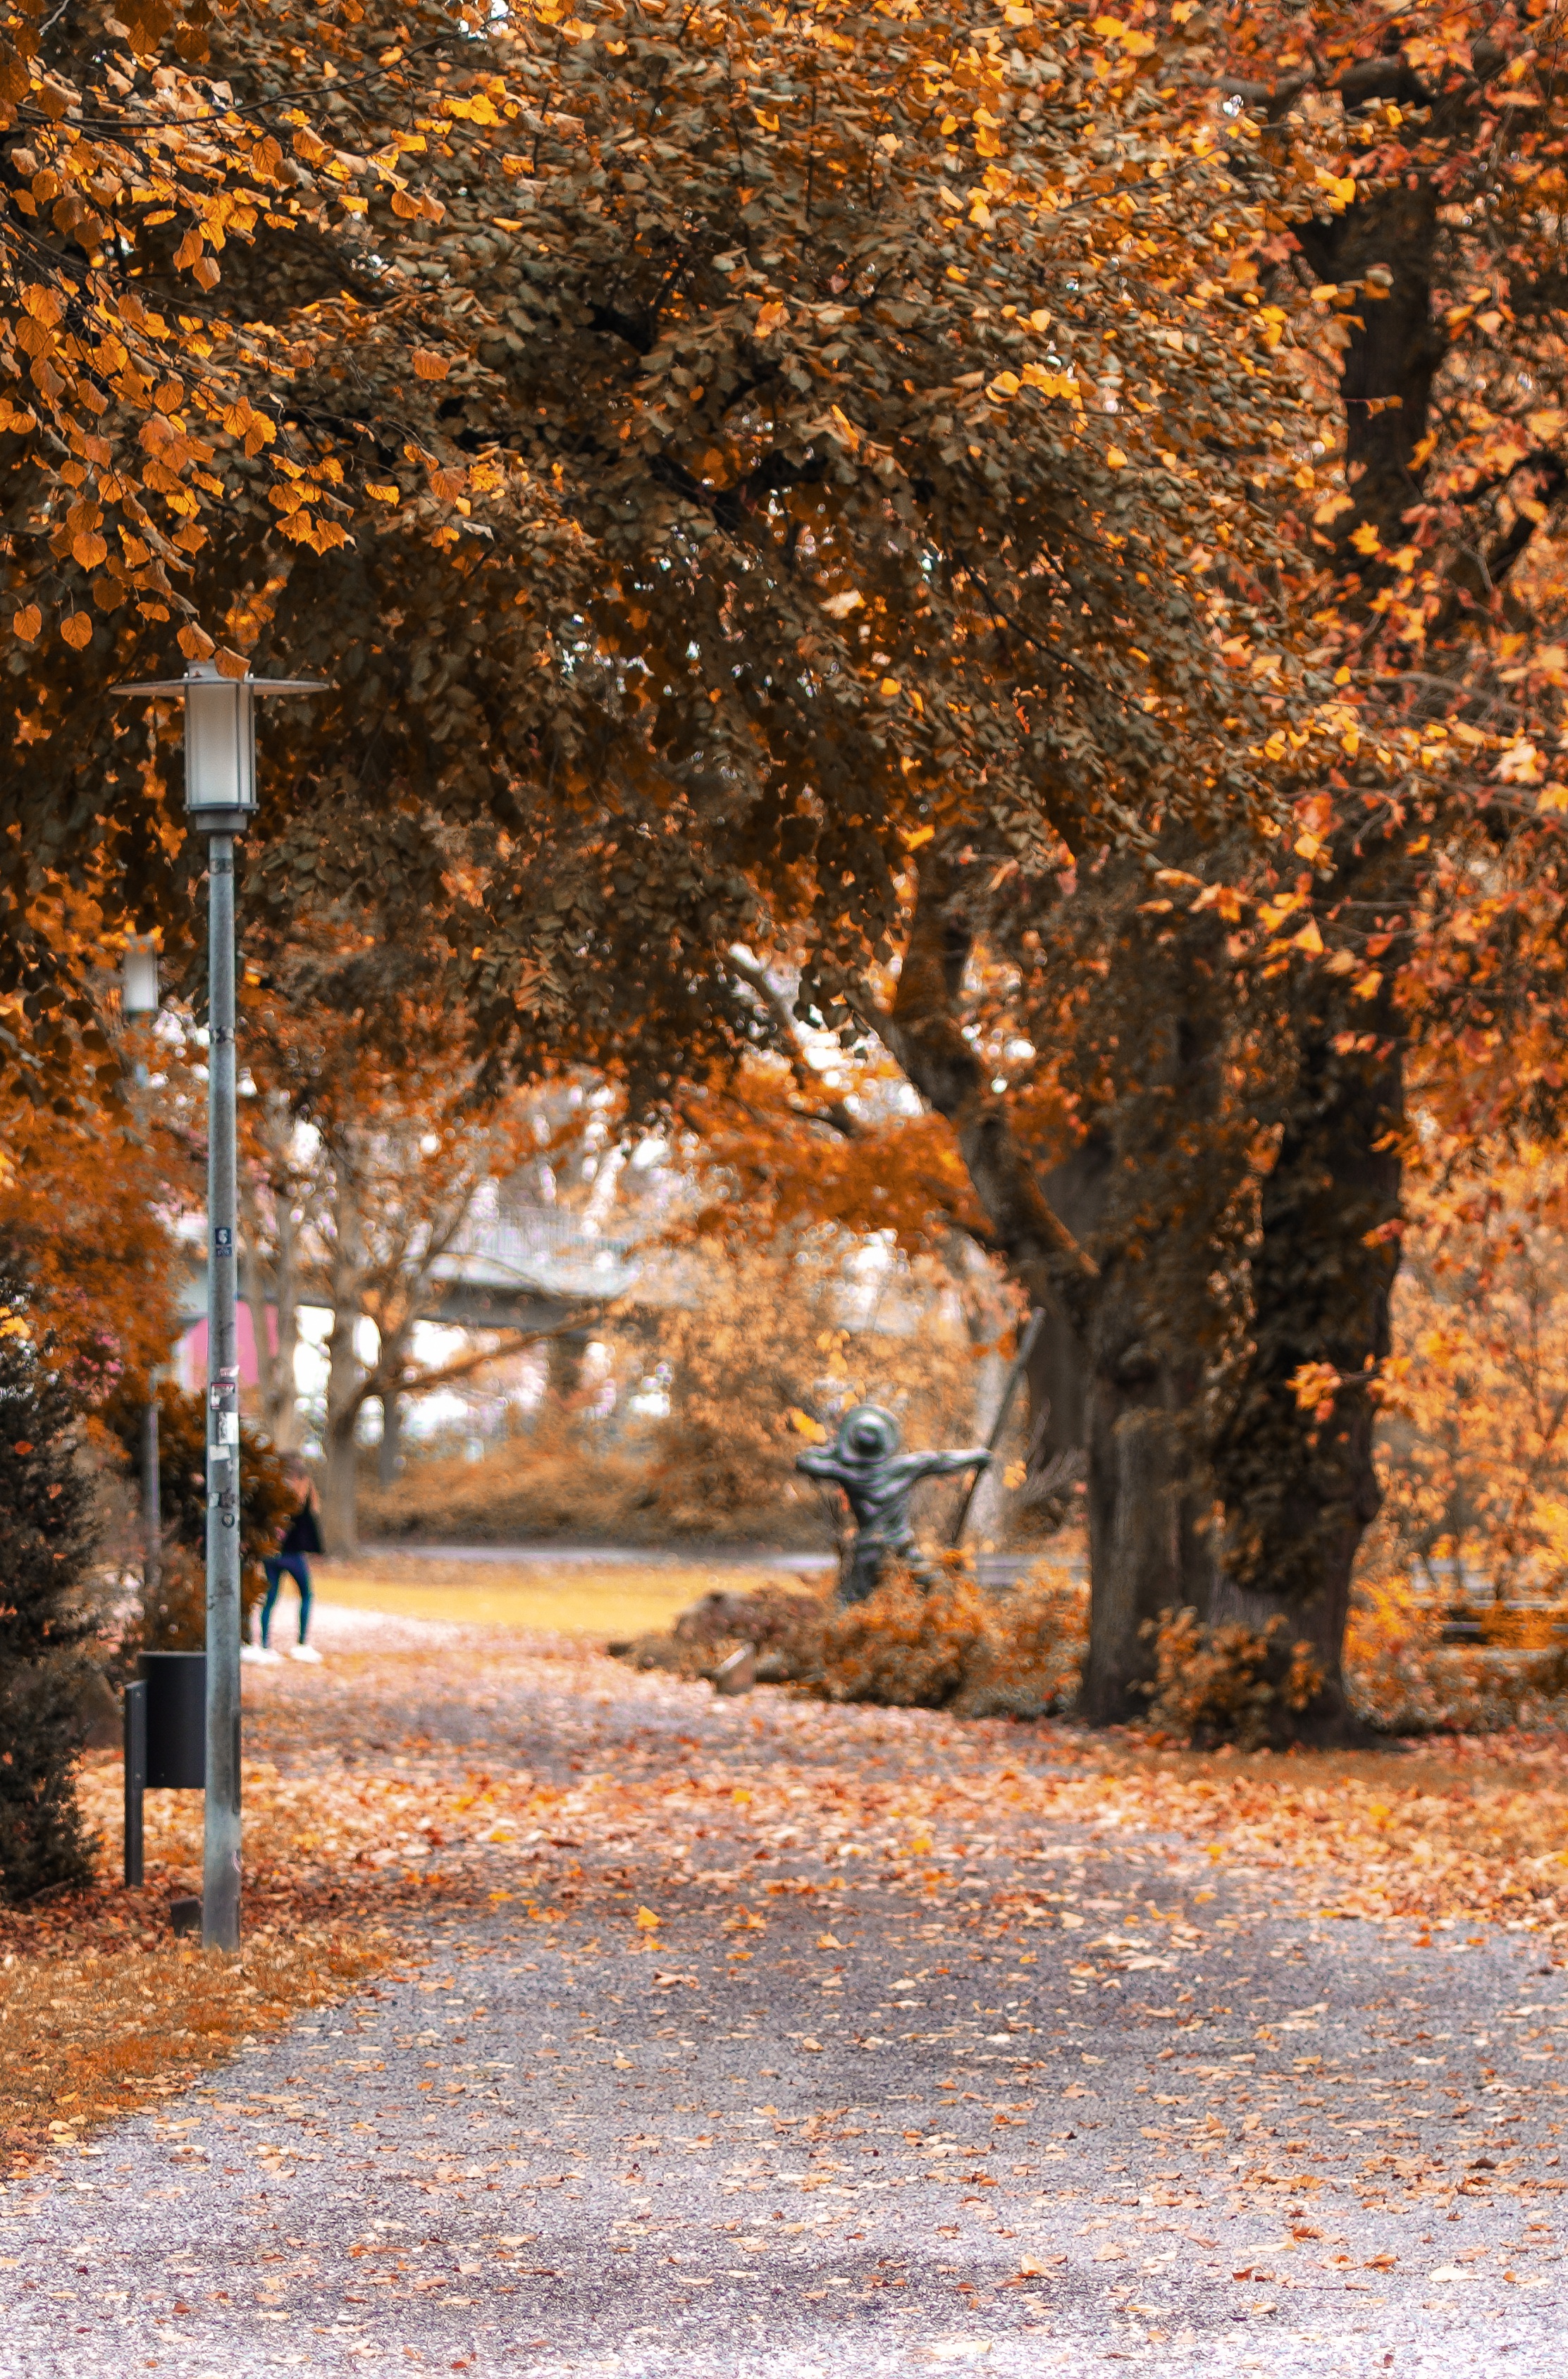
natural, leaf, natural landscape, amber, branch, road surface, People in nature, tree, orange, sunlight, trunk, biome, woody plant, asphalt, deciduous, landscape, street light, road, Tints and shades, grass, twig, sidewalk, temperate broadleaf and mixed forest, shade, grove, street, shadow, plant, wood, autumn, woodland, Northern hardwood forest, plant stem, forest, city, flowering plant